Anayama Station

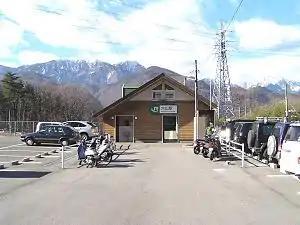
Anayama Station in December 2006

is a railway station of the Chūō Main Line, East Japan Railway Company (JR East) in Anayama, in the city of Nirasaki, Yamanashi Prefecture, Japan.